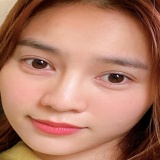
diễn viên Ninh Dương Lan Ngọc